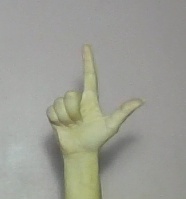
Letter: laam